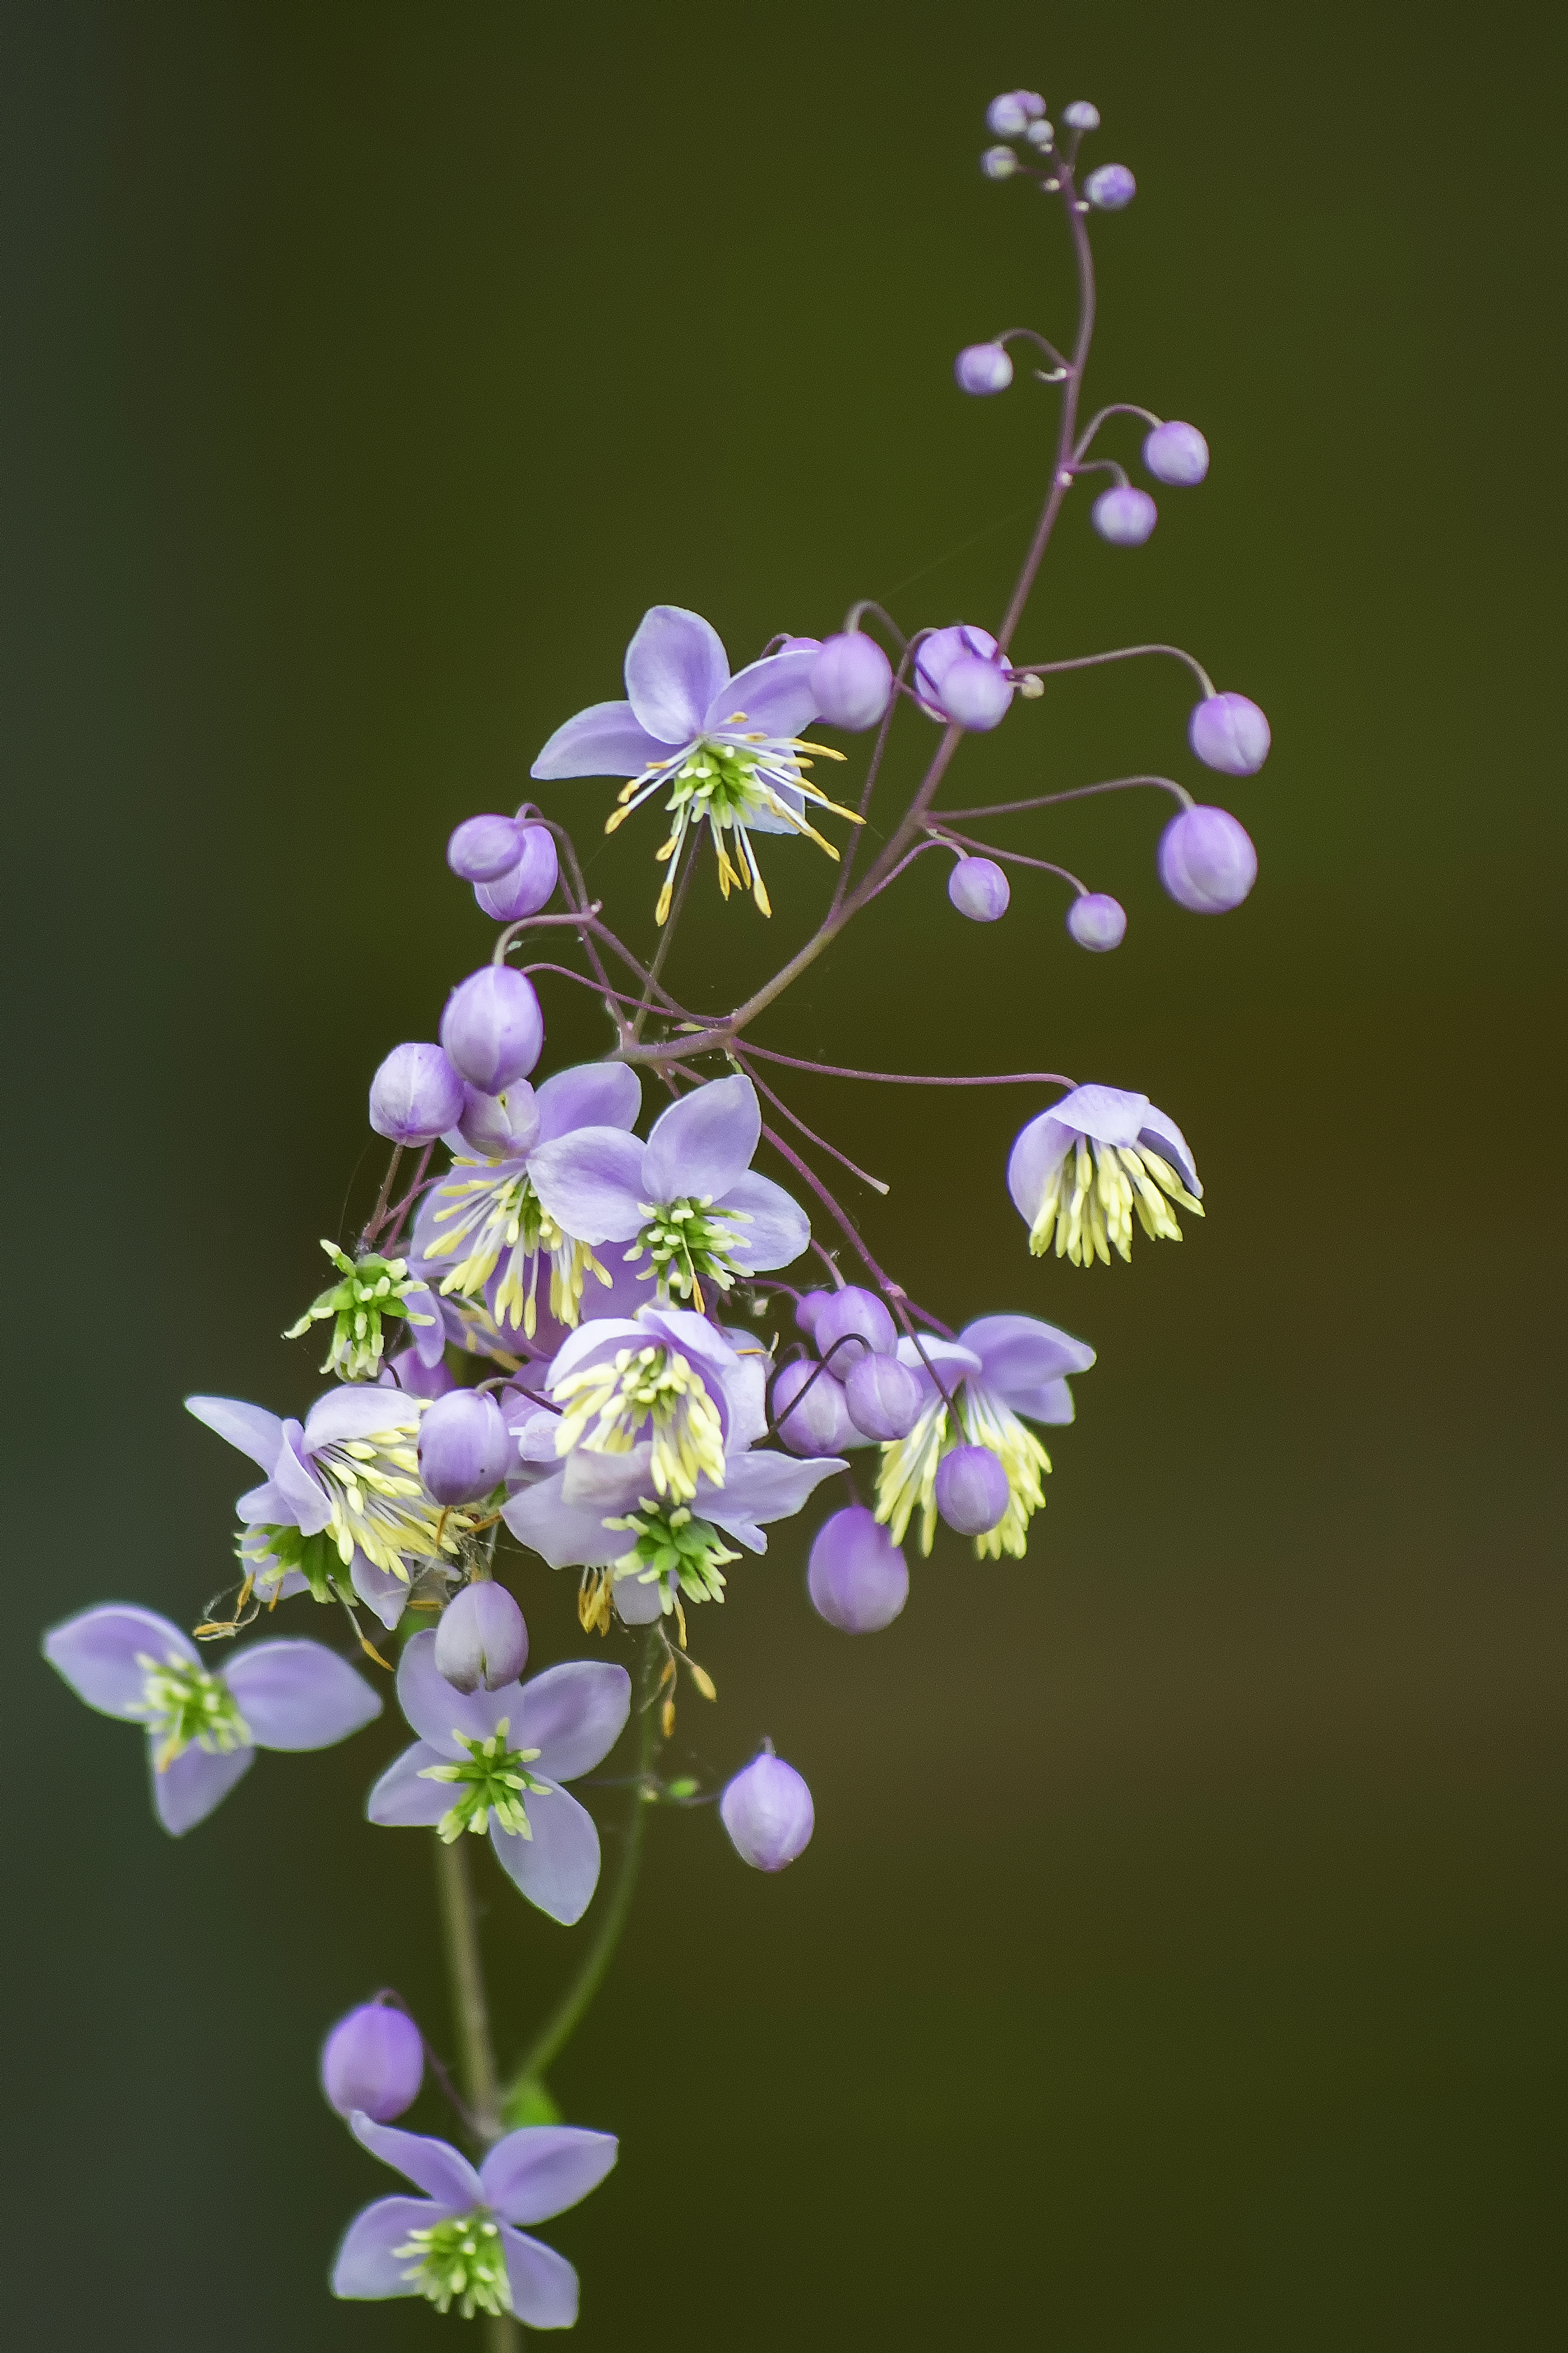
nature, outdoor, branch, blossom, plant, flower, petal, bush, pattern, herb, produce, botany, nikon, pink, flora, wildflower, nederland, netherlands, outdoorphotography, lilac, depthoffield, lila, organicpattern, paulvandevelde, pdvandevelde, padagudaloma, natuurfotografie, naturephotographer, nederlandinfotos, bloem, roze, macro photography, struik, flowering plant, lavendermistmeadowrue, plant stem, land plant